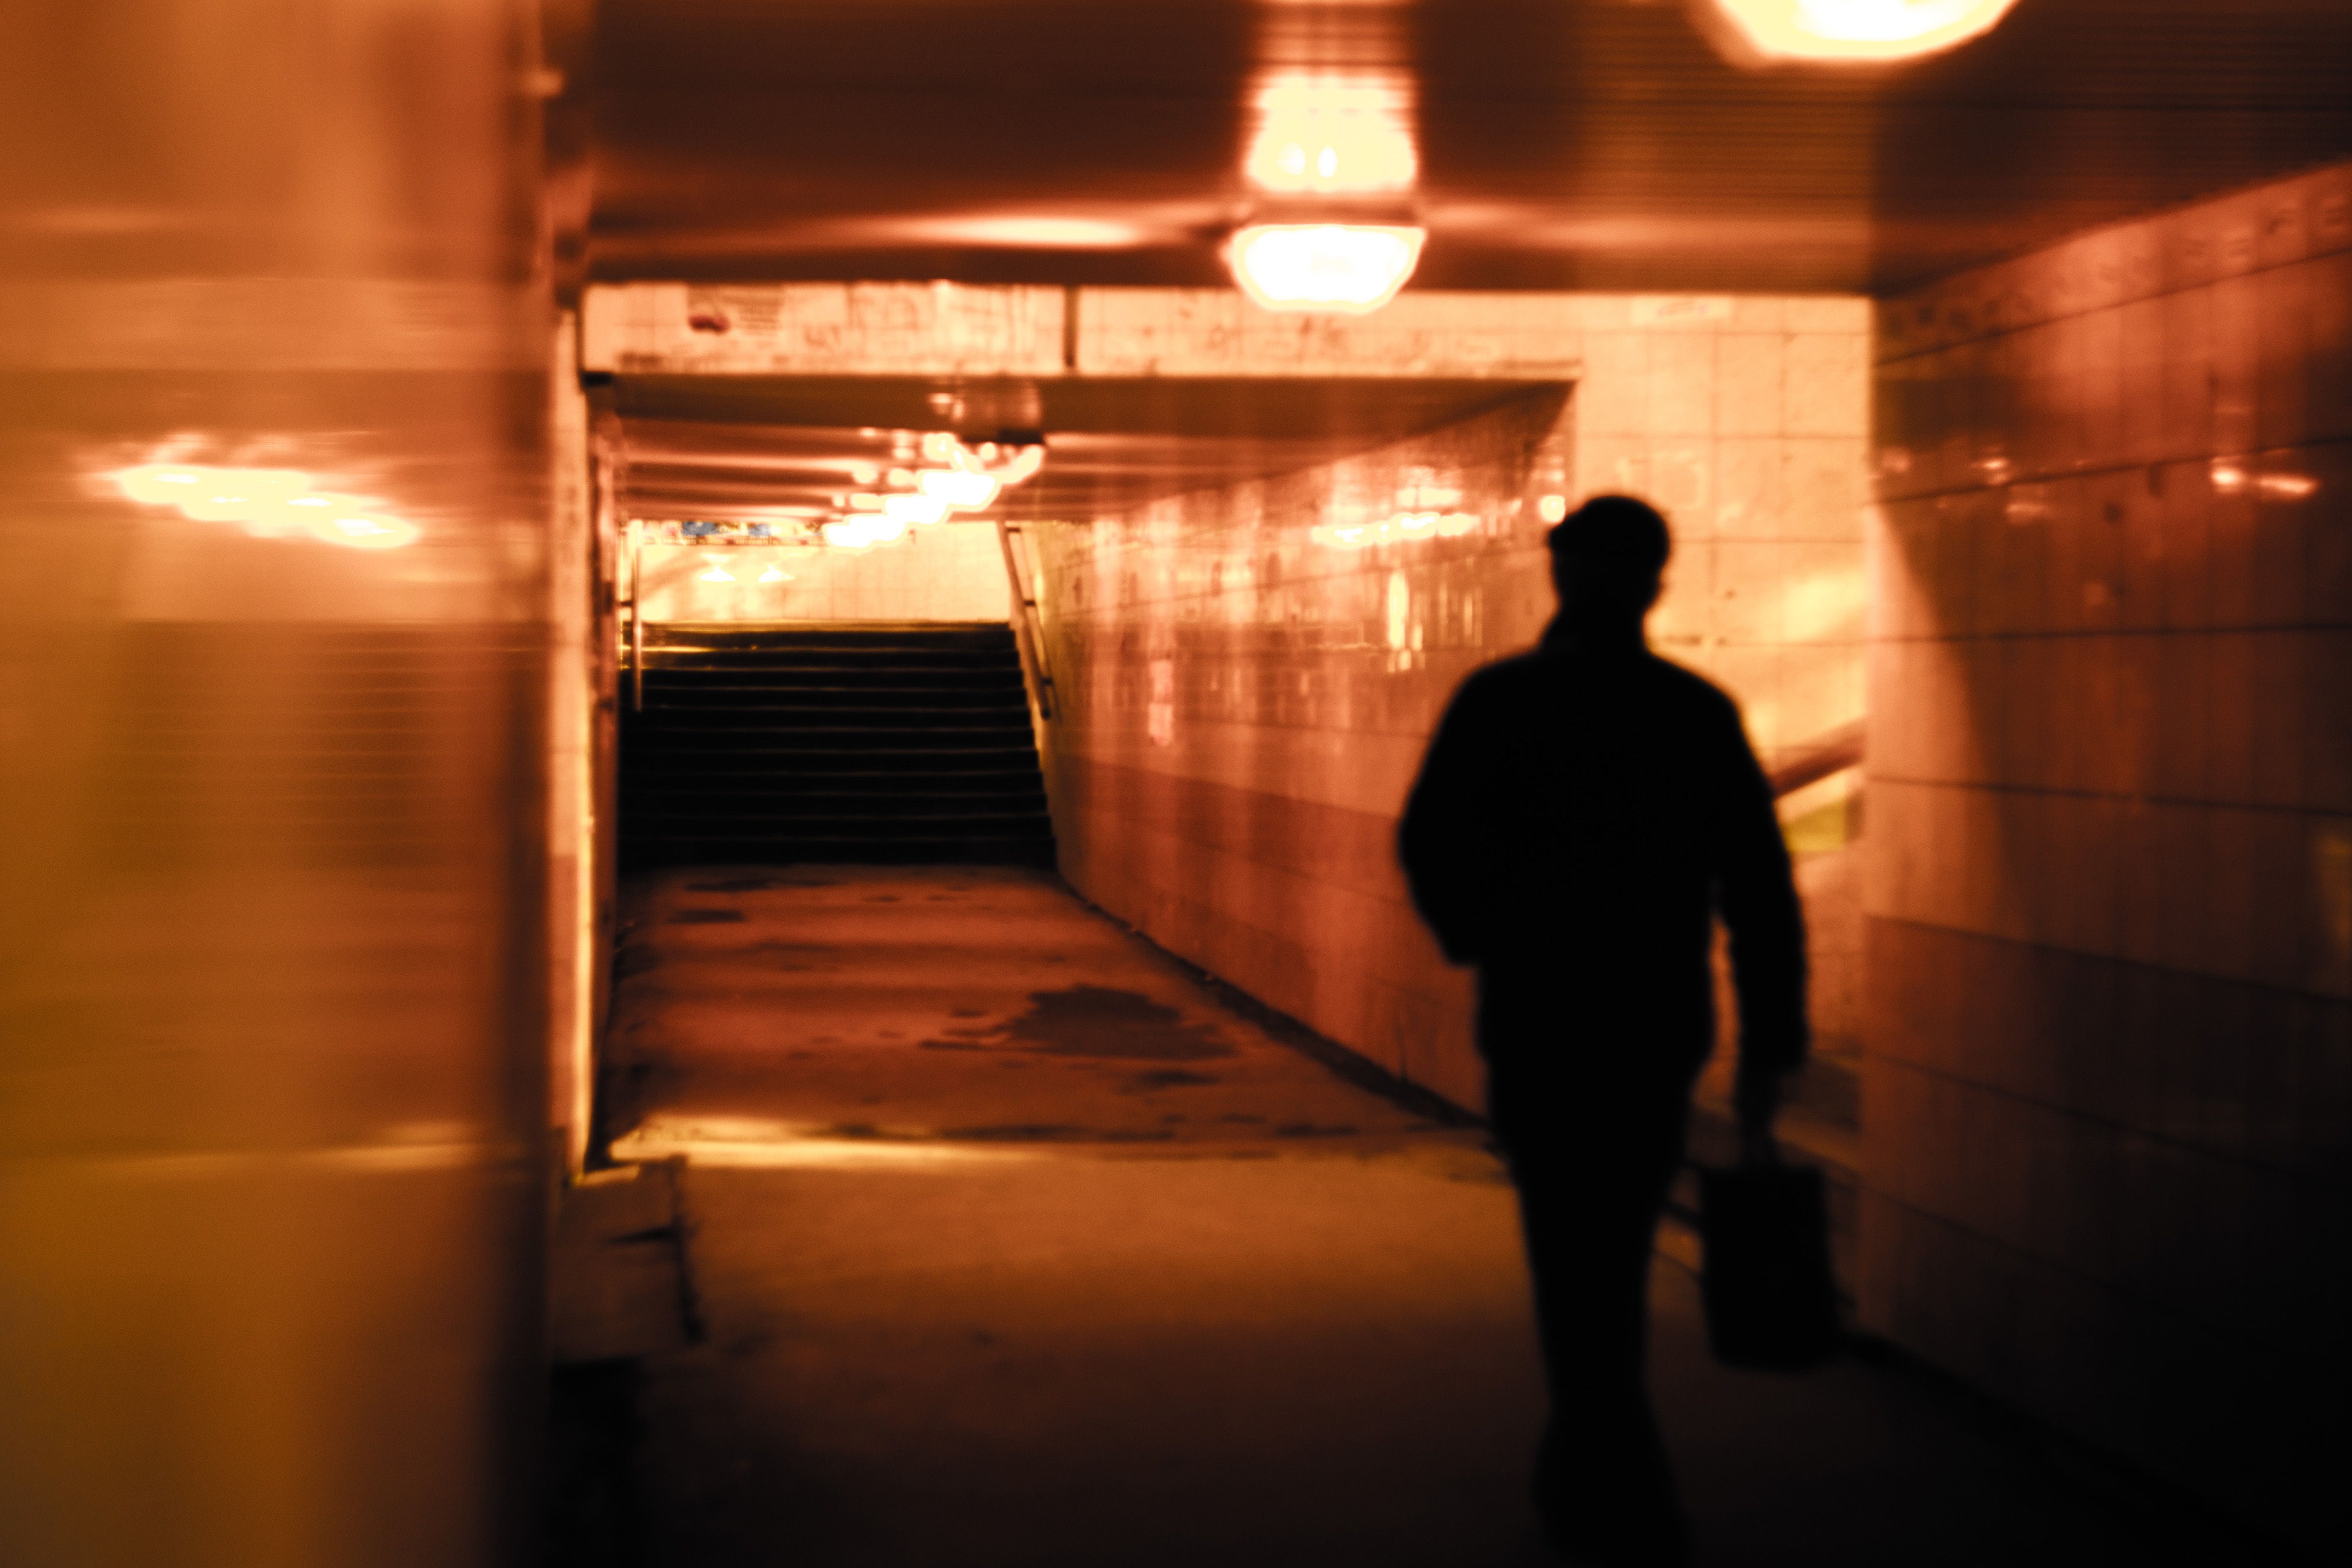
light, night, tunnel, subway, walk, evening, orange, darkness, lamp, lighting, snapshot, shape